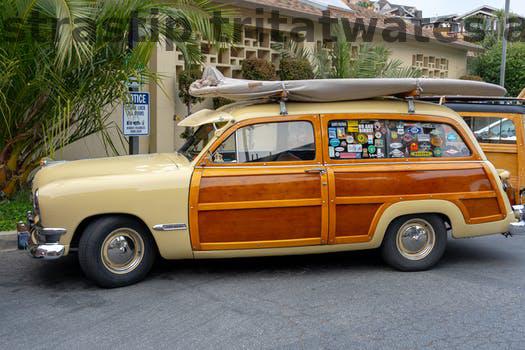
Label: Watermark